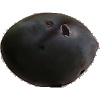
Label: Plum 3